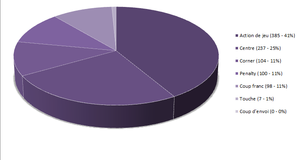
Statistiques illustrant le nombre de buts par action de jeu durant la saison 2011-2012 de championnat de football de Ligue 1.
Le championnat de France de football 2011-2012 est la 74e édition de la première division française. Lors de cette saison, le Lille OSC défend son titre face à 19 autres équipes dont 3 sont promues de Ligue 2.